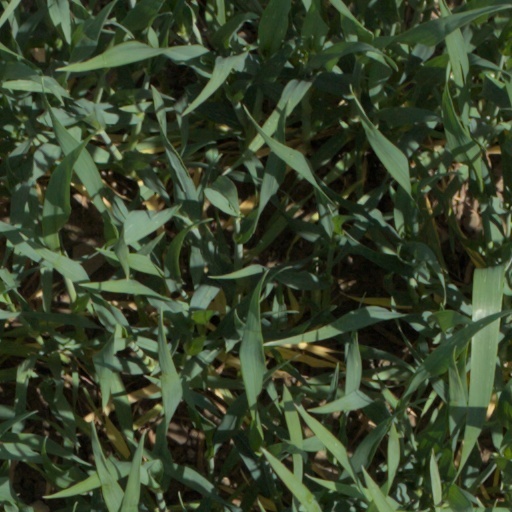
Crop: wheat